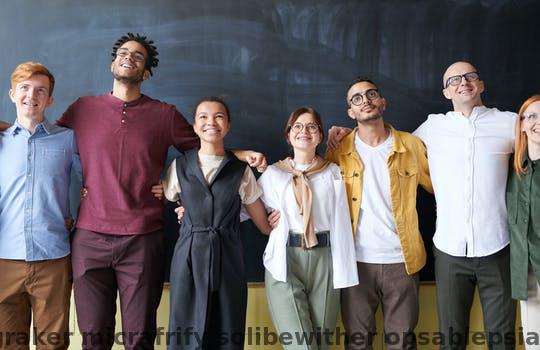
Label: Watermark